Bible de Port-Royal

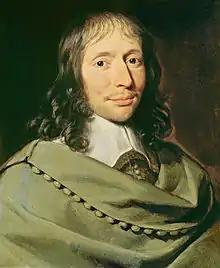
Portrait of Louis-Isaac Lemaistre de Sacy, lord of Port-Royal, or of Antoine Le Maître, his elder brother, by the workshop of Philippe de Champaigne

The Bible de Port-Royal ("Port-Royal Bible"), or Bible de Sacy ("Sacy Bible"), is a French translation of the Catholic Bible done by Louis-Isaac Lemaistre de Sacy. It was first published in installments between 1667 and 1696. Though praised for the purity of its classical form, the work attracted the suspicion of the Jesuits, who discovered in it a latent Protestantism, and was criticized by Richard Simon, a former Oratorian, on text-critical grounds. For over three centuries, it has been among the most popular of the French Bible translations.